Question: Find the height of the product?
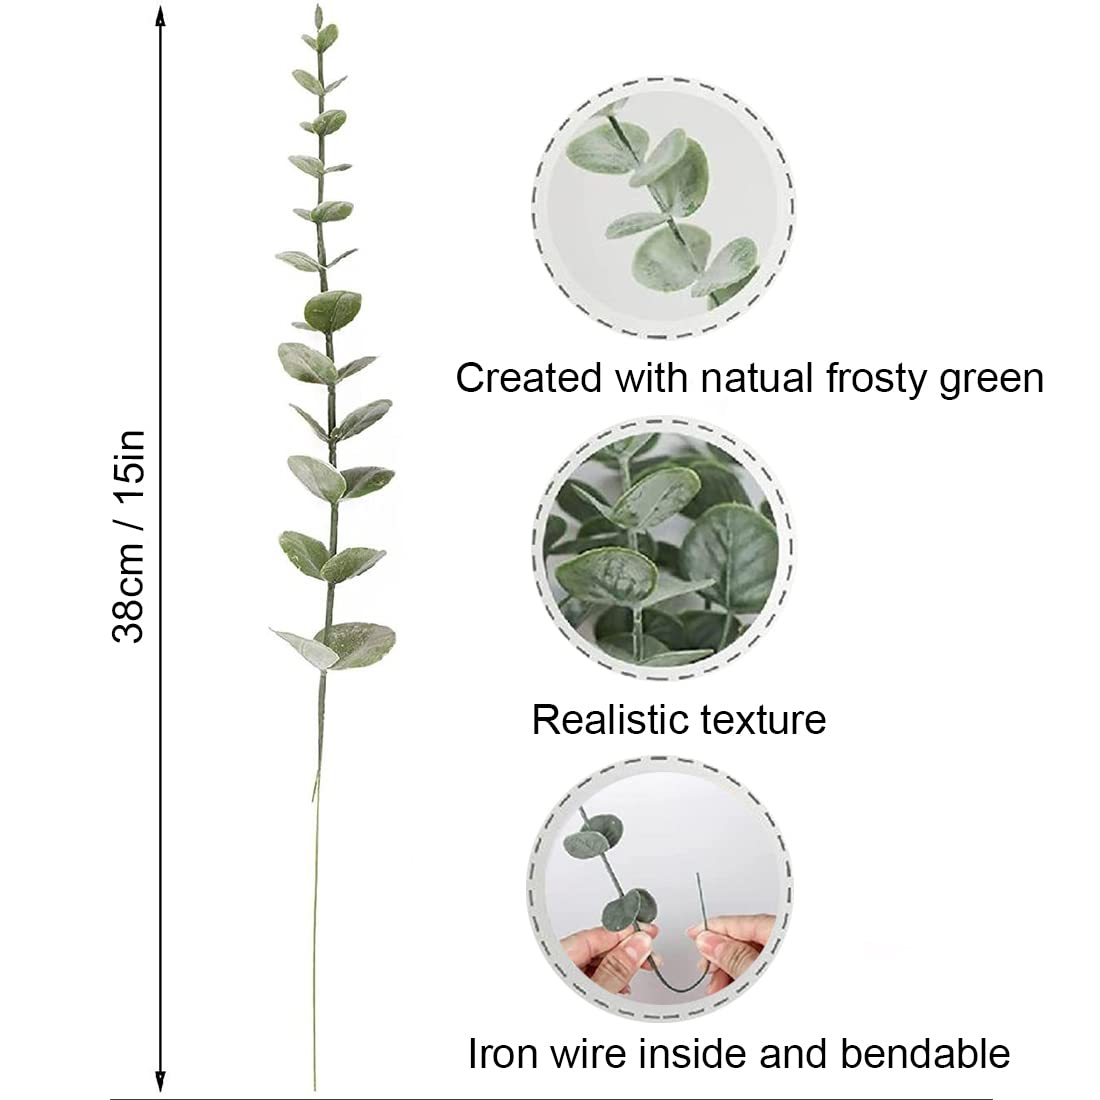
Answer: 38.0 centimetre